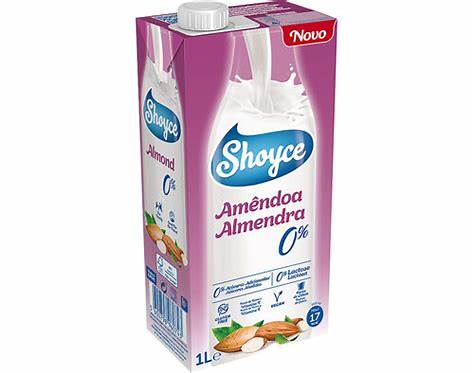
Label: cardboard